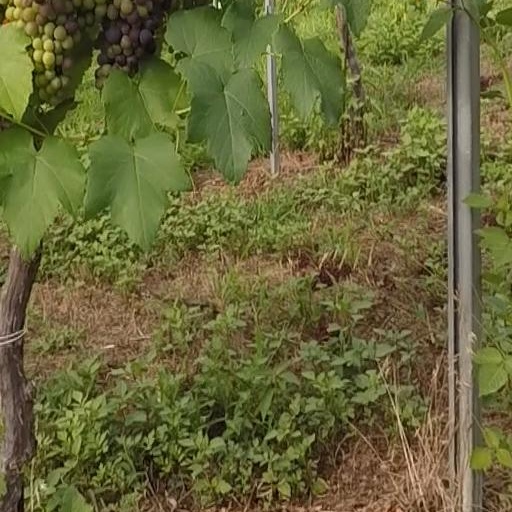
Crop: grape